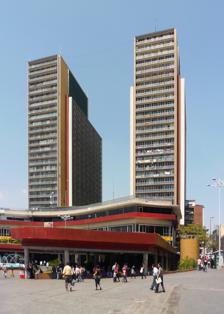
Building: Centro Simón Bolívar Towers
Country: Venezuela
Year built: 1954
Buildings in the centre of Caracas Centro Simón Bolívar Towers General information Status Completed Type Office Location Caracas , Venezuela Construction started 1948 Completed 1954 Opening December 6, 1954 Height Roof 103 m (338 ft) Technical details Floor count 32 Design and construction Architect(s) Cipriano Domínguez Developer Centro Simón Bolívar The Centro Simón Bolívar Towers TCSB also known as the Towers of Silence is a building with a pair of 32-story towers, each measuring 103 meters in height, in El Silencio district, Caracas , Venezuela . Built during the time of the presidency of Marcos Pérez Jiménez , the TCSB was opened to the public on December 6, 1954. Towers of Simón Bolívar Center, as seen underneath the arch of the Palace of Justice, Caracas Features The TCSB is an example of functionalist architecture that includes the concept of integrating artistic works into the building. When first built it was a symbol of Venezuelan national identity, of a country emerging from its agrarian and petroleum -based economy, at the beginning of its industrialization. The TCSB is thus imposed as a simple aesthetic symbol of modernity and of the long-term development facing the country. The TCSB is suspended in the air above the ground on stilts, allowing the public to traverse beneath it unhindered. The symmetry of the building is rigorous, with the twin towers arising from two parallel wings, consisting of a system of plazas, walkways, porches, doorways, commercial areas and underground parking; the Bolivar Avenue passes underneath. The towers occupied the title of the tallest twin towers in Venezuela until the construction of the towers of Parque Central Complex along the same road in the city of Caracas. On February 7, 1982, the climber Dan Goodwin scaled the outside of the towers using only his hands and feet. Gallery South and North Tower Simon Bolivar Center views from Diego Plaza Ibarra. East façade from Avenida Bolivar. West facade, Plaza Caracas. View of the reconstruction of the Plaza Diego Ibarra. Having observed panaromica where Simon Bolivar Center towers from the west of the City. West Facade view from the Urbanisation El Silencio. Mural The Myth of Amalivaca , work by artist César Rengifo . Night view of the Plaza Diego Ibarra References